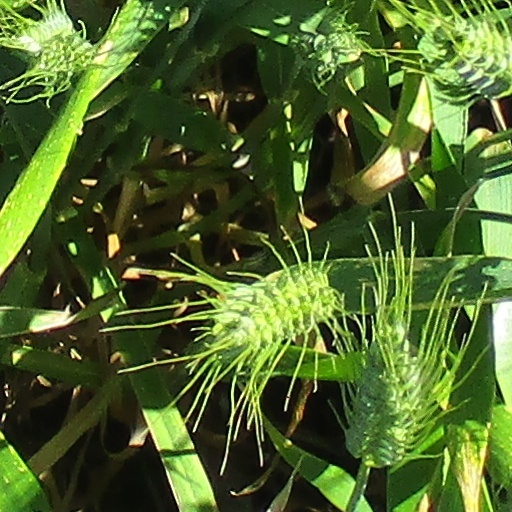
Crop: wheat